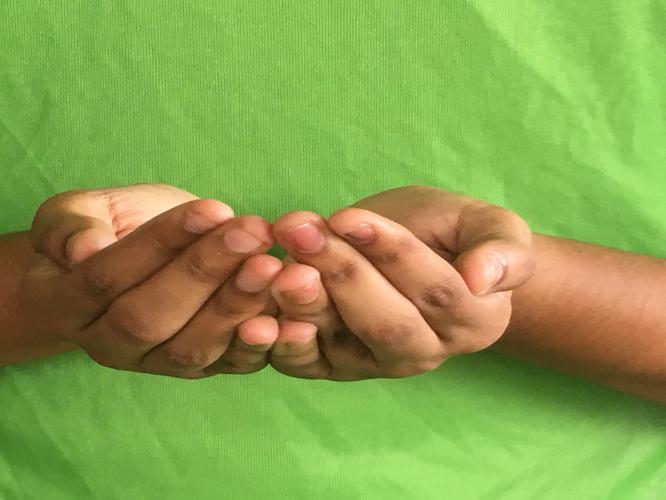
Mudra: Pushpaputa
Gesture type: double_hand